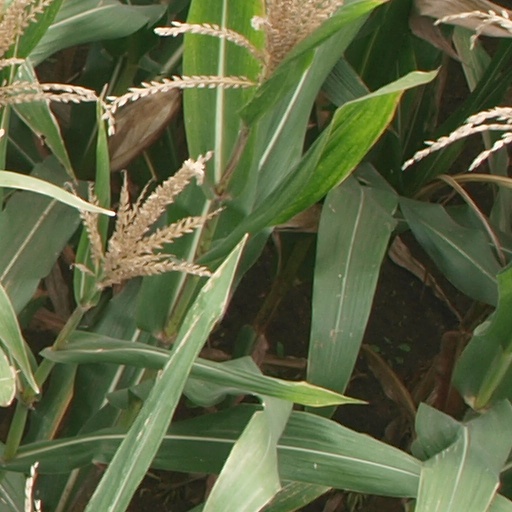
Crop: maize; corn